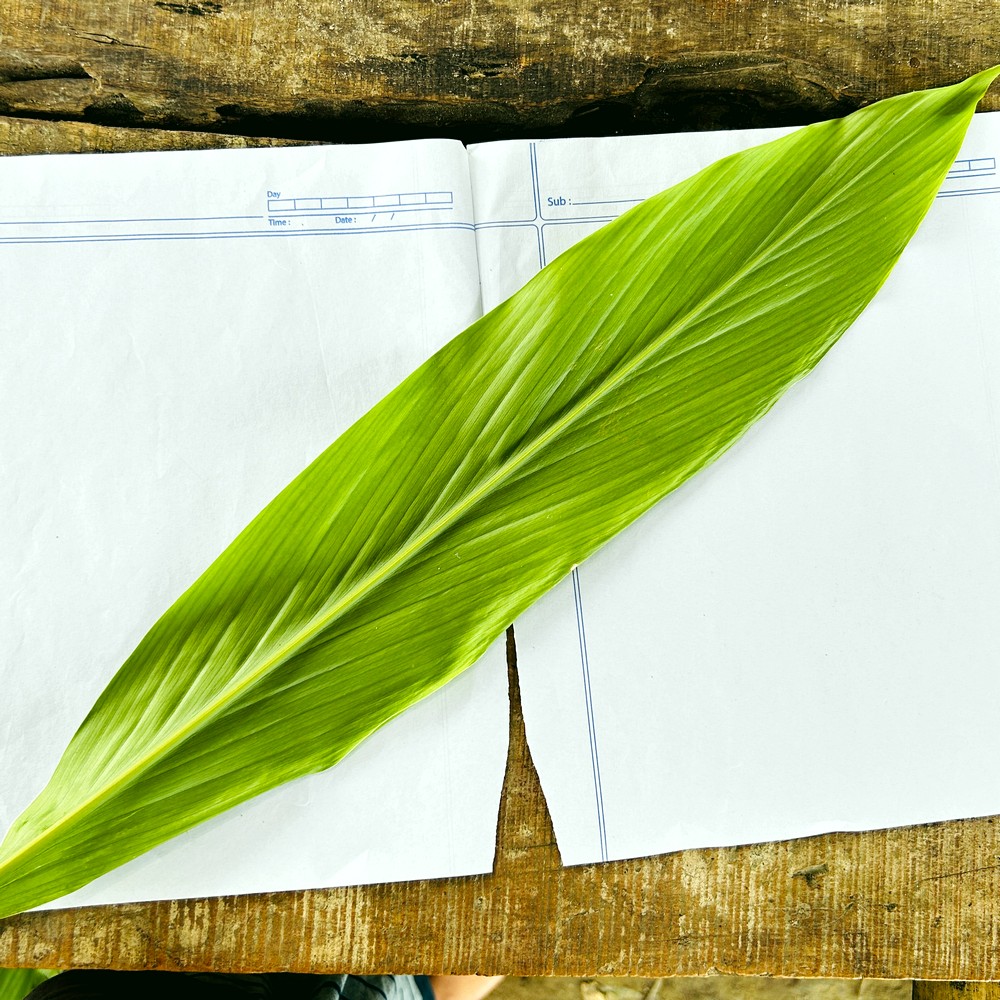
Label: Healthy Leaf